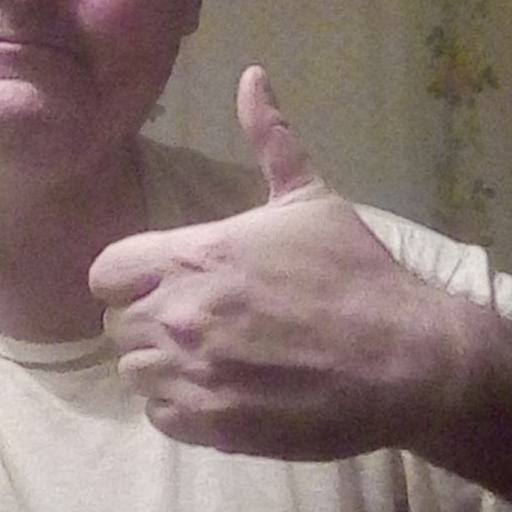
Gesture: like